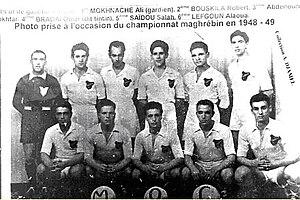
Le Mouloudia Olympique de Constantine plus connu sous l'acronyme de MOC, est un club de football algérien fondé en 1939 par décret interministériel.